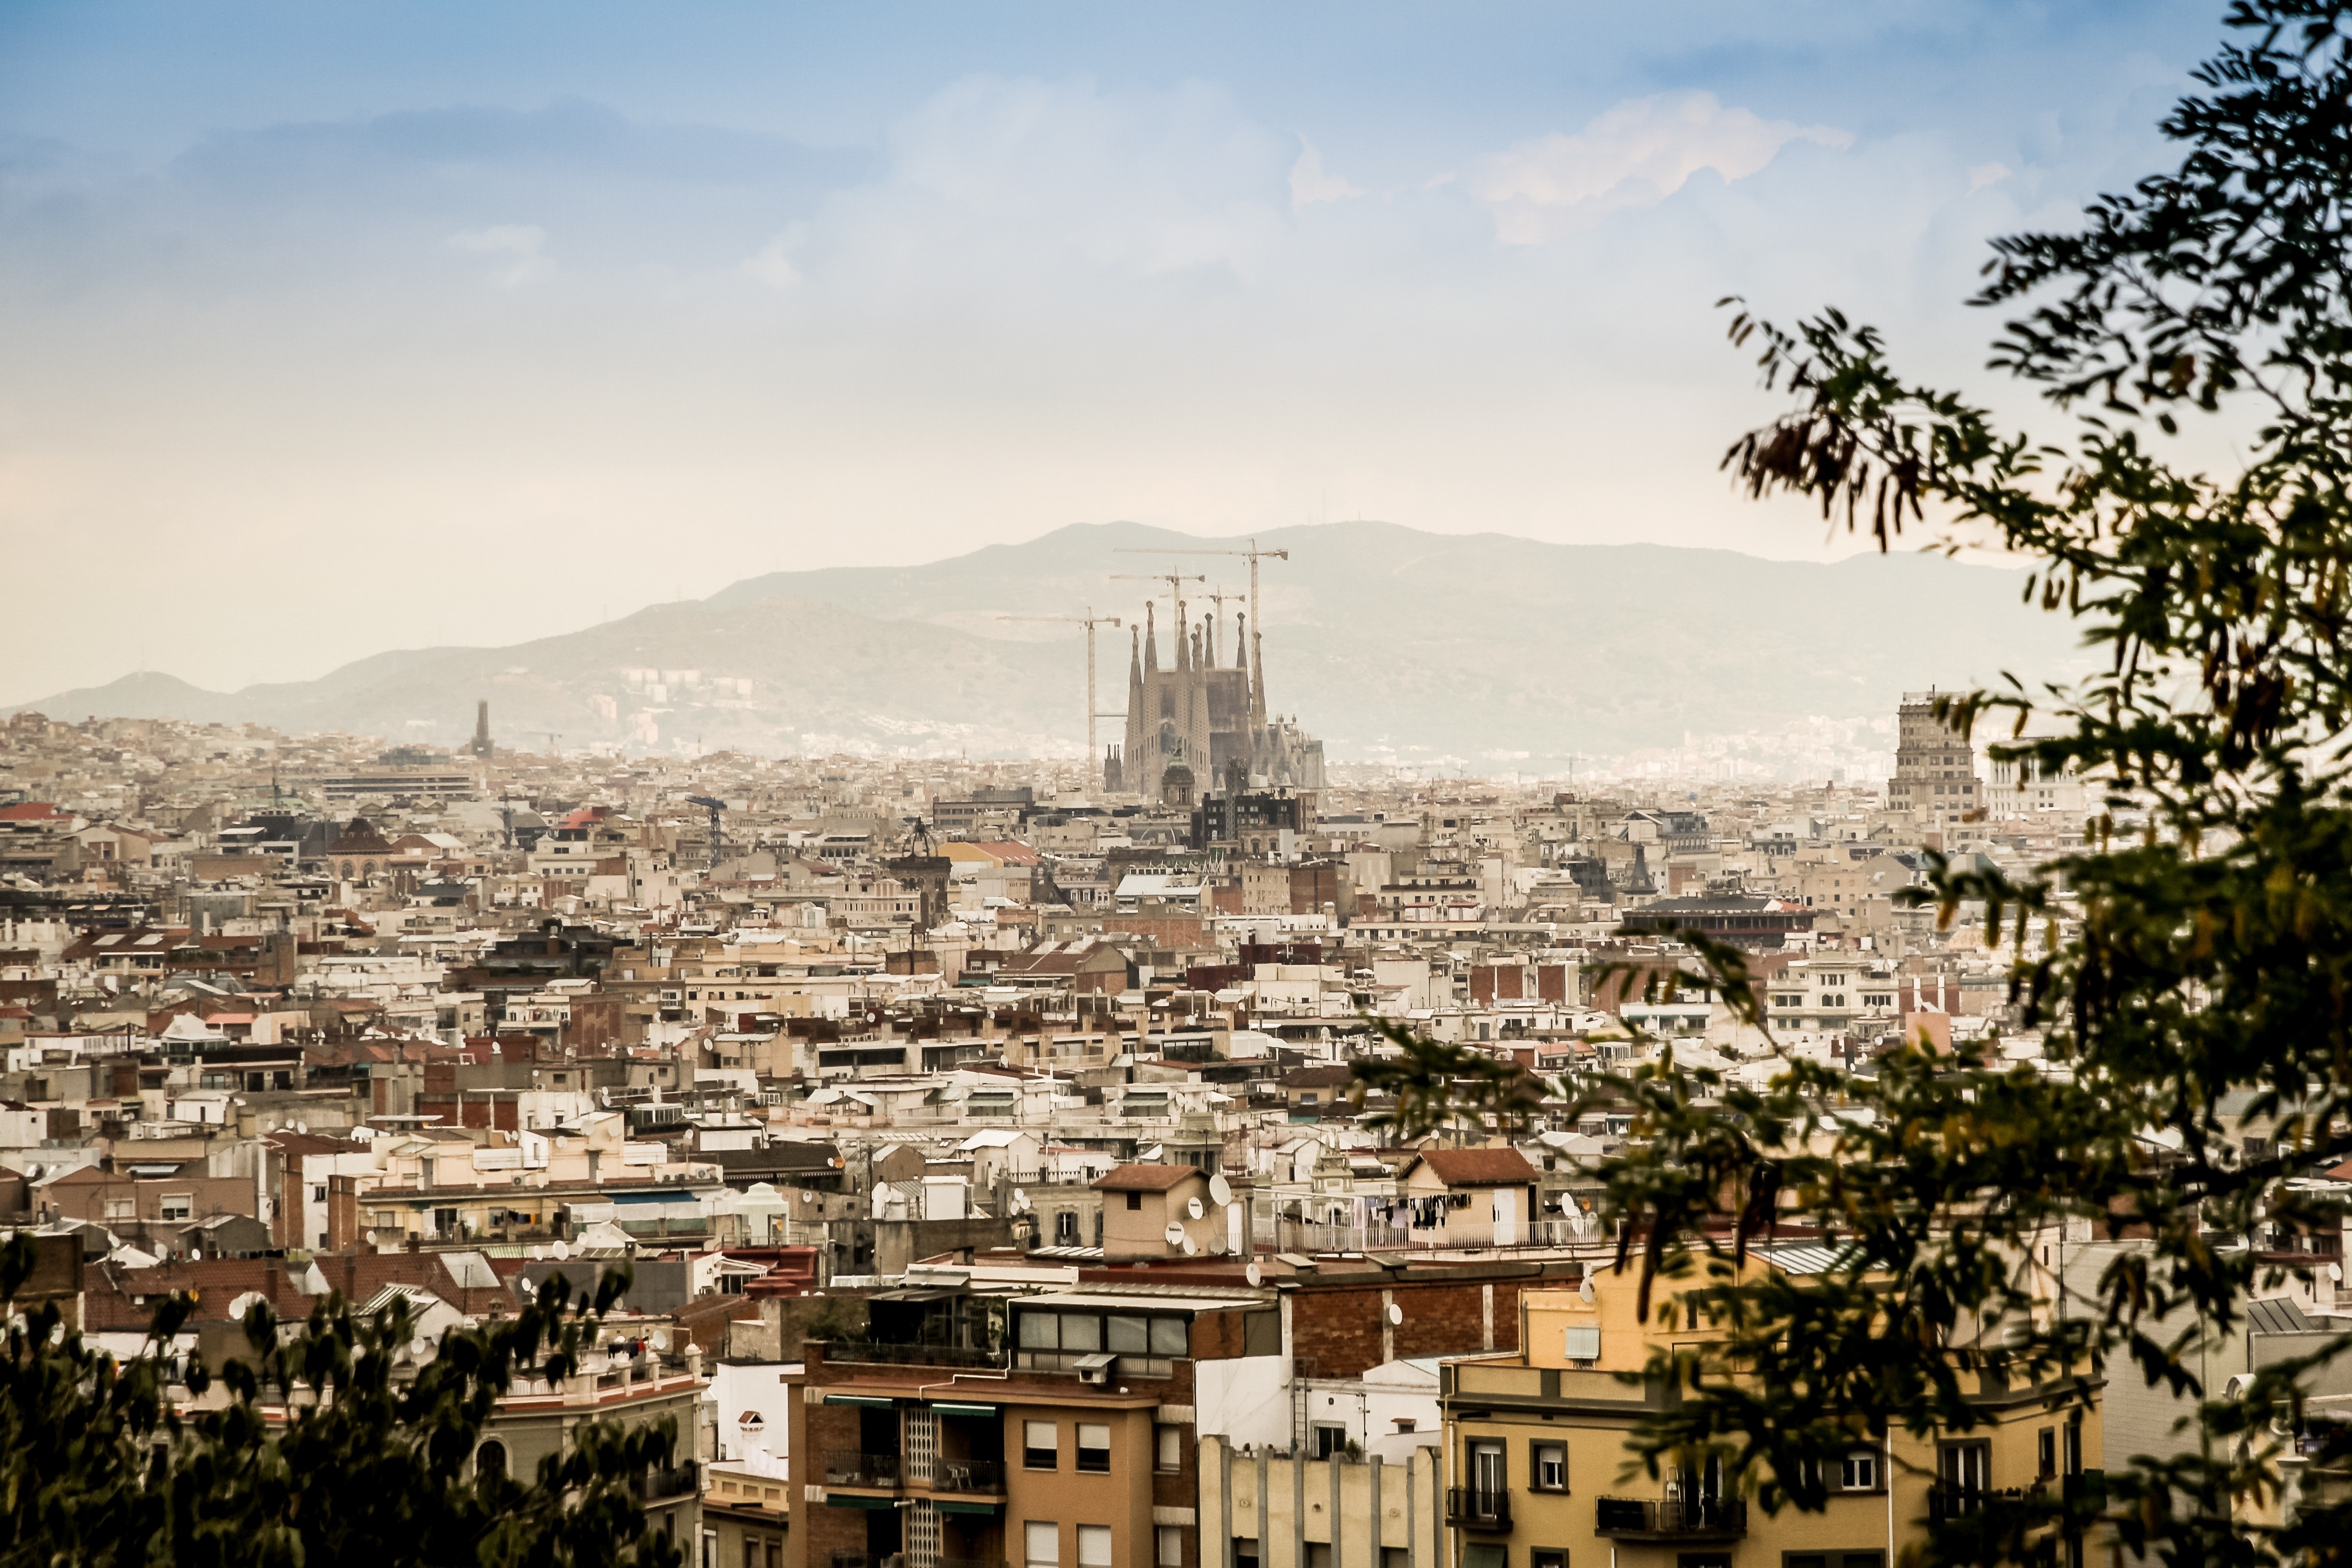
urban area, sky, city, town, metropolitan area, human settlement, landmark, atmospheric phenomenon, cityscape, metropolis, hill, tree, cloud, neighbourhood, architecture, horizon, building, tourism, photography, landscape, mountain, roof, history, skyline, residential area, vacation, street, panorama, suburb, plant, hill station, world, village, house, road, ancient history